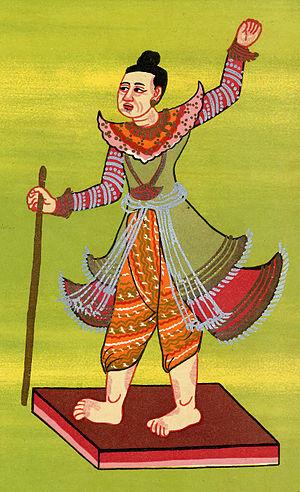
Manuha fut le dernier souverain du royaume de Thaton. Monté sur le trône dans les années 1030, il régna jusqu'en 1057, où il fut vaincu par Anawrahta, du royaume de Pagan. Selon la tradition mône, Manuha était le 59ᵉ roi de Thaton depuis la fondation de la ville à l'époque du Bouddha, au VIᵉ siècle avant notre ère